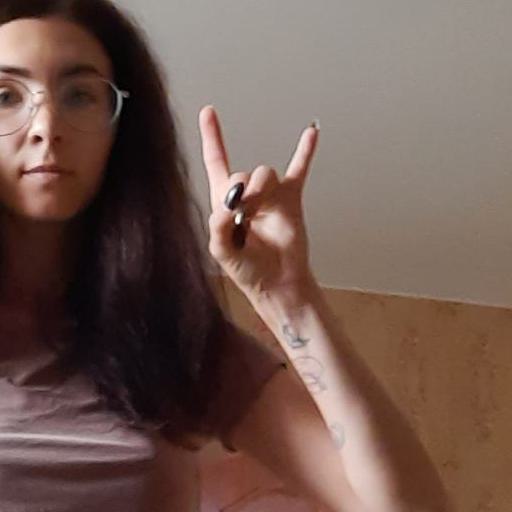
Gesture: rock